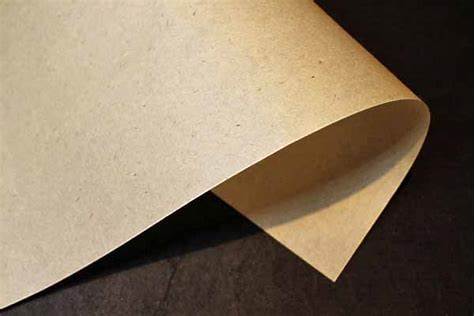
Waste category: paper